Magical Drop

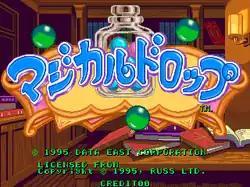
Arcade title screen of "Magical Drop", the first game in the series

, sometimes referred to in Japanese as , is a series of puzzle video games first released in the arcade, and later primarily for several platforms such as the Neo Geo Arcade, Super Famicom, Sega Saturn, PlayStation, Bandai WonderSwan, GBC and Neo Geo Pocket Color, most of which were published by Data East.